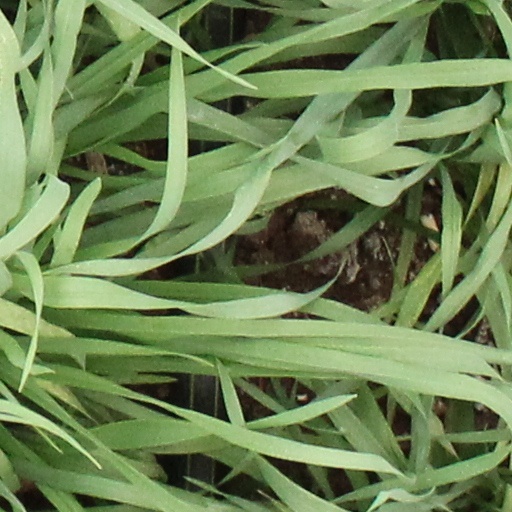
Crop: wheat